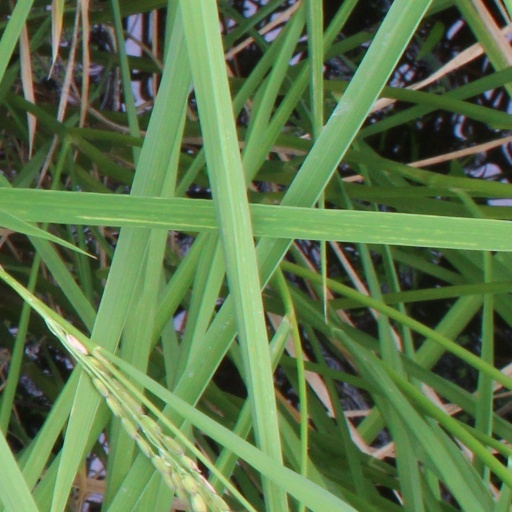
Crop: rice